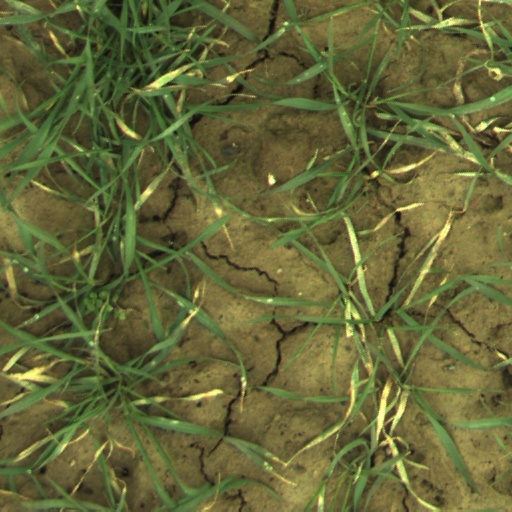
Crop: wheat